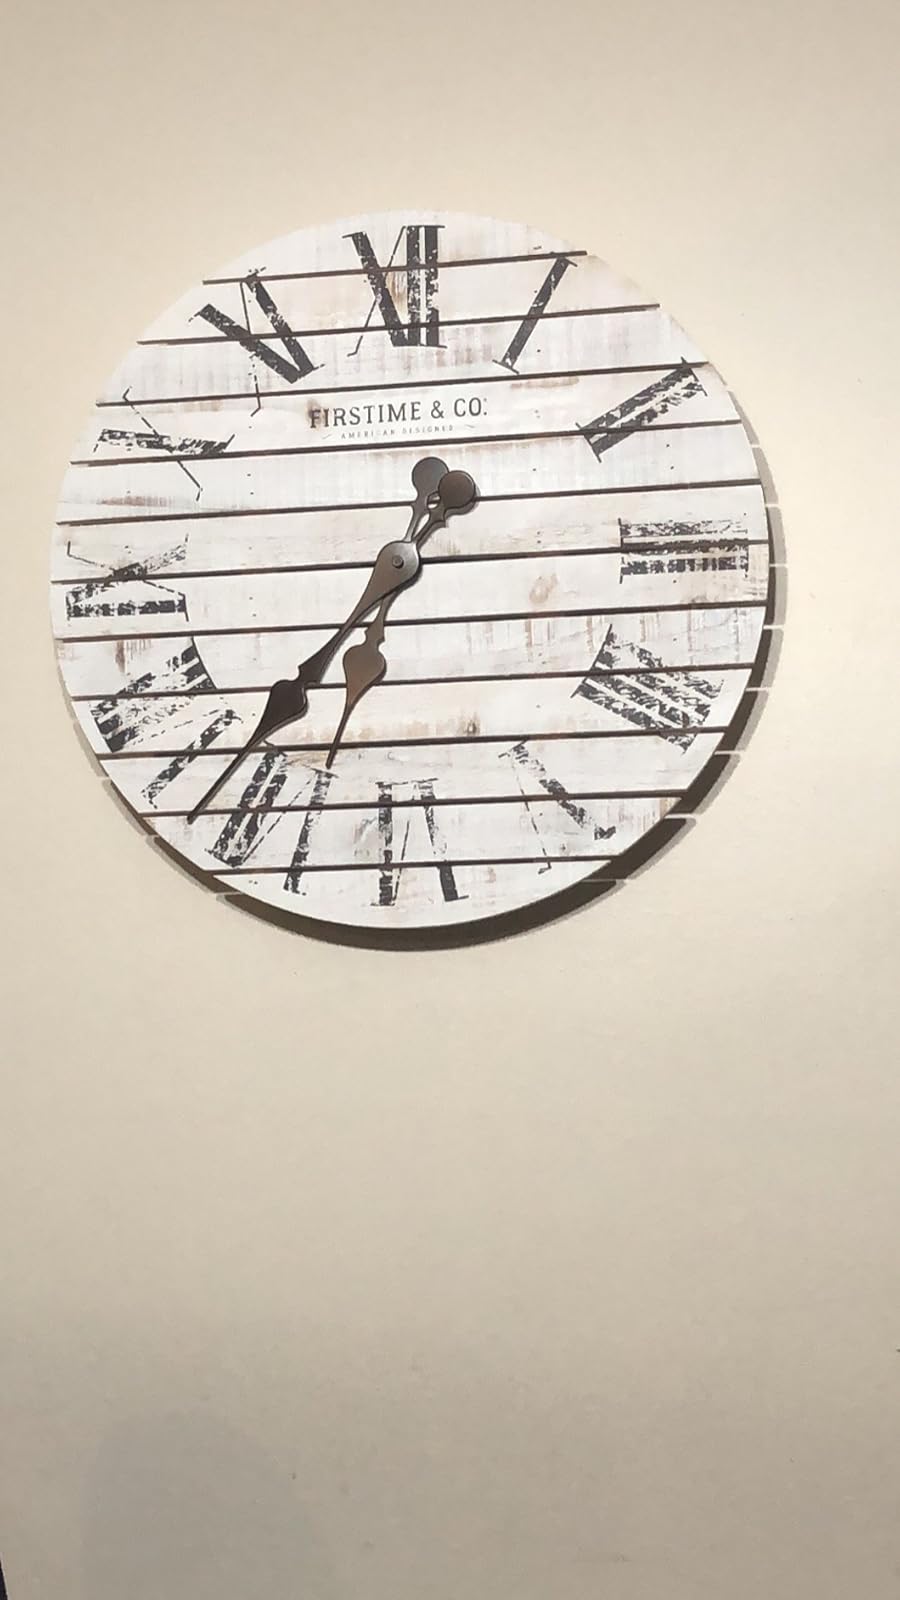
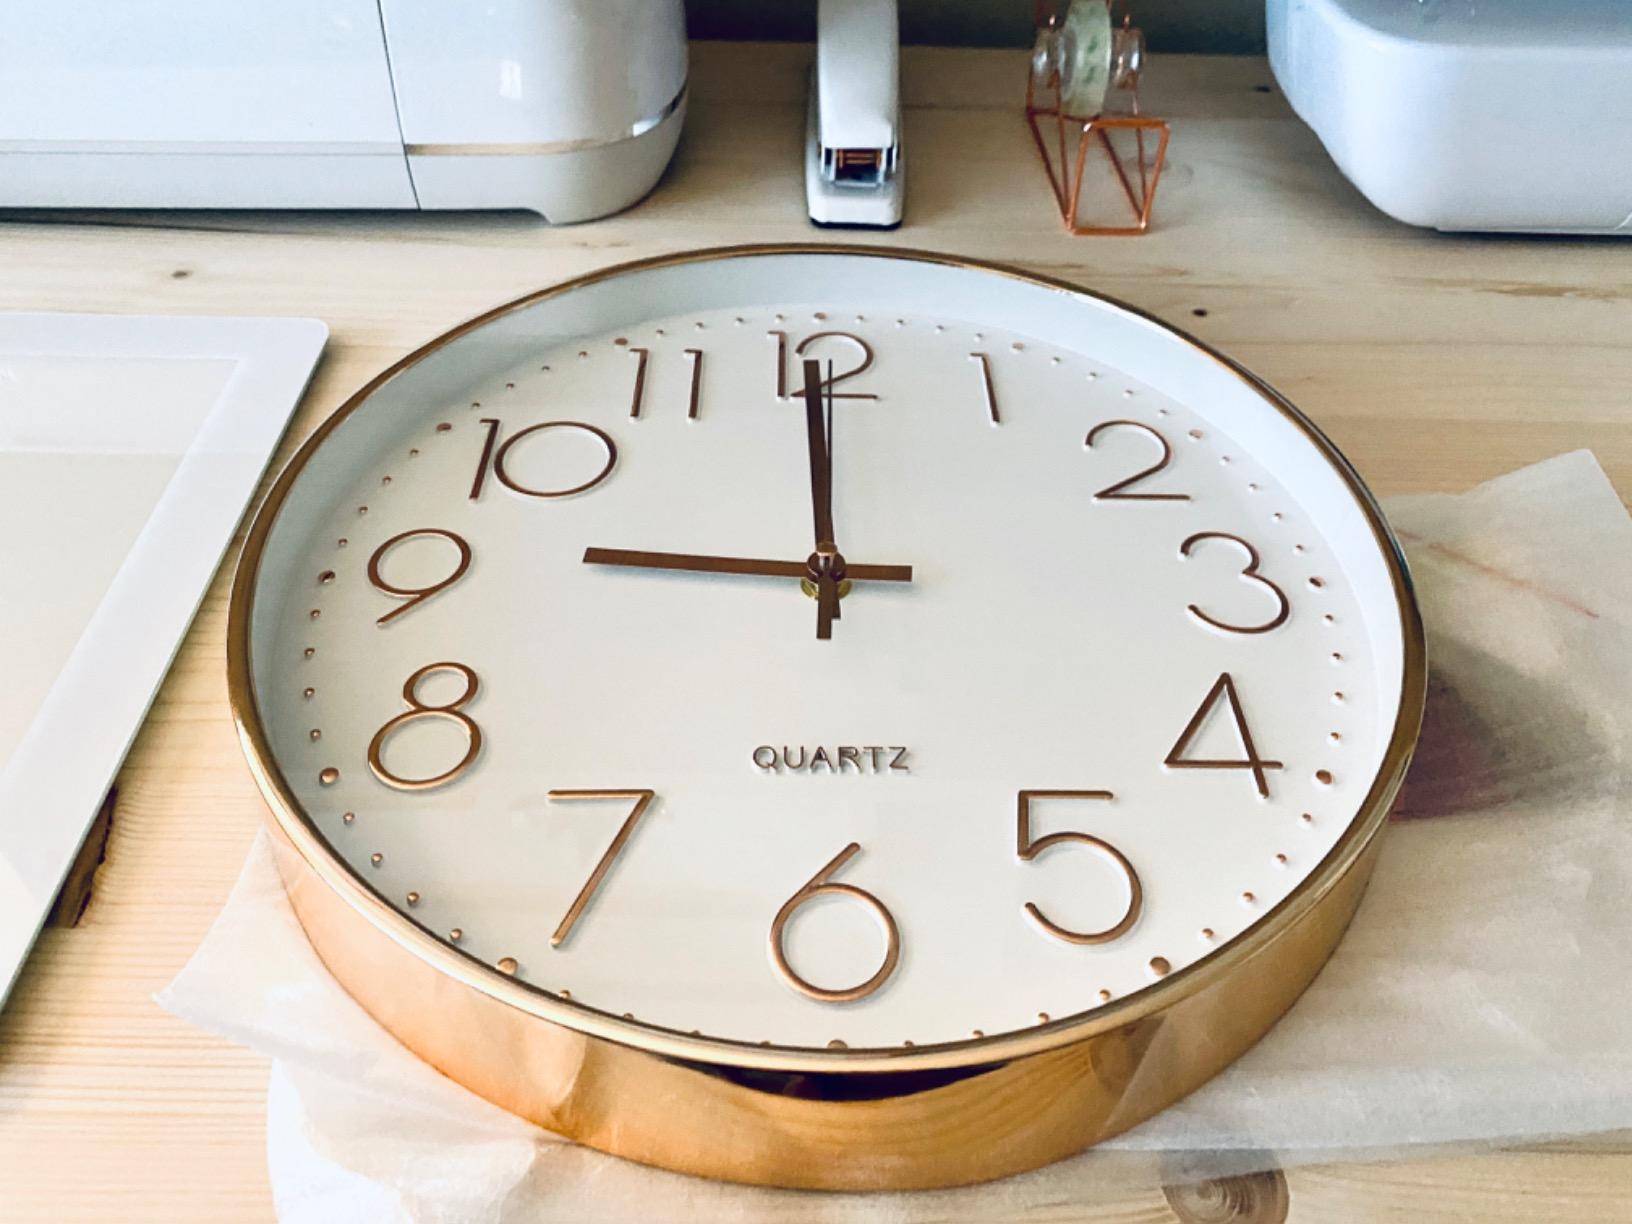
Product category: clock
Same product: no